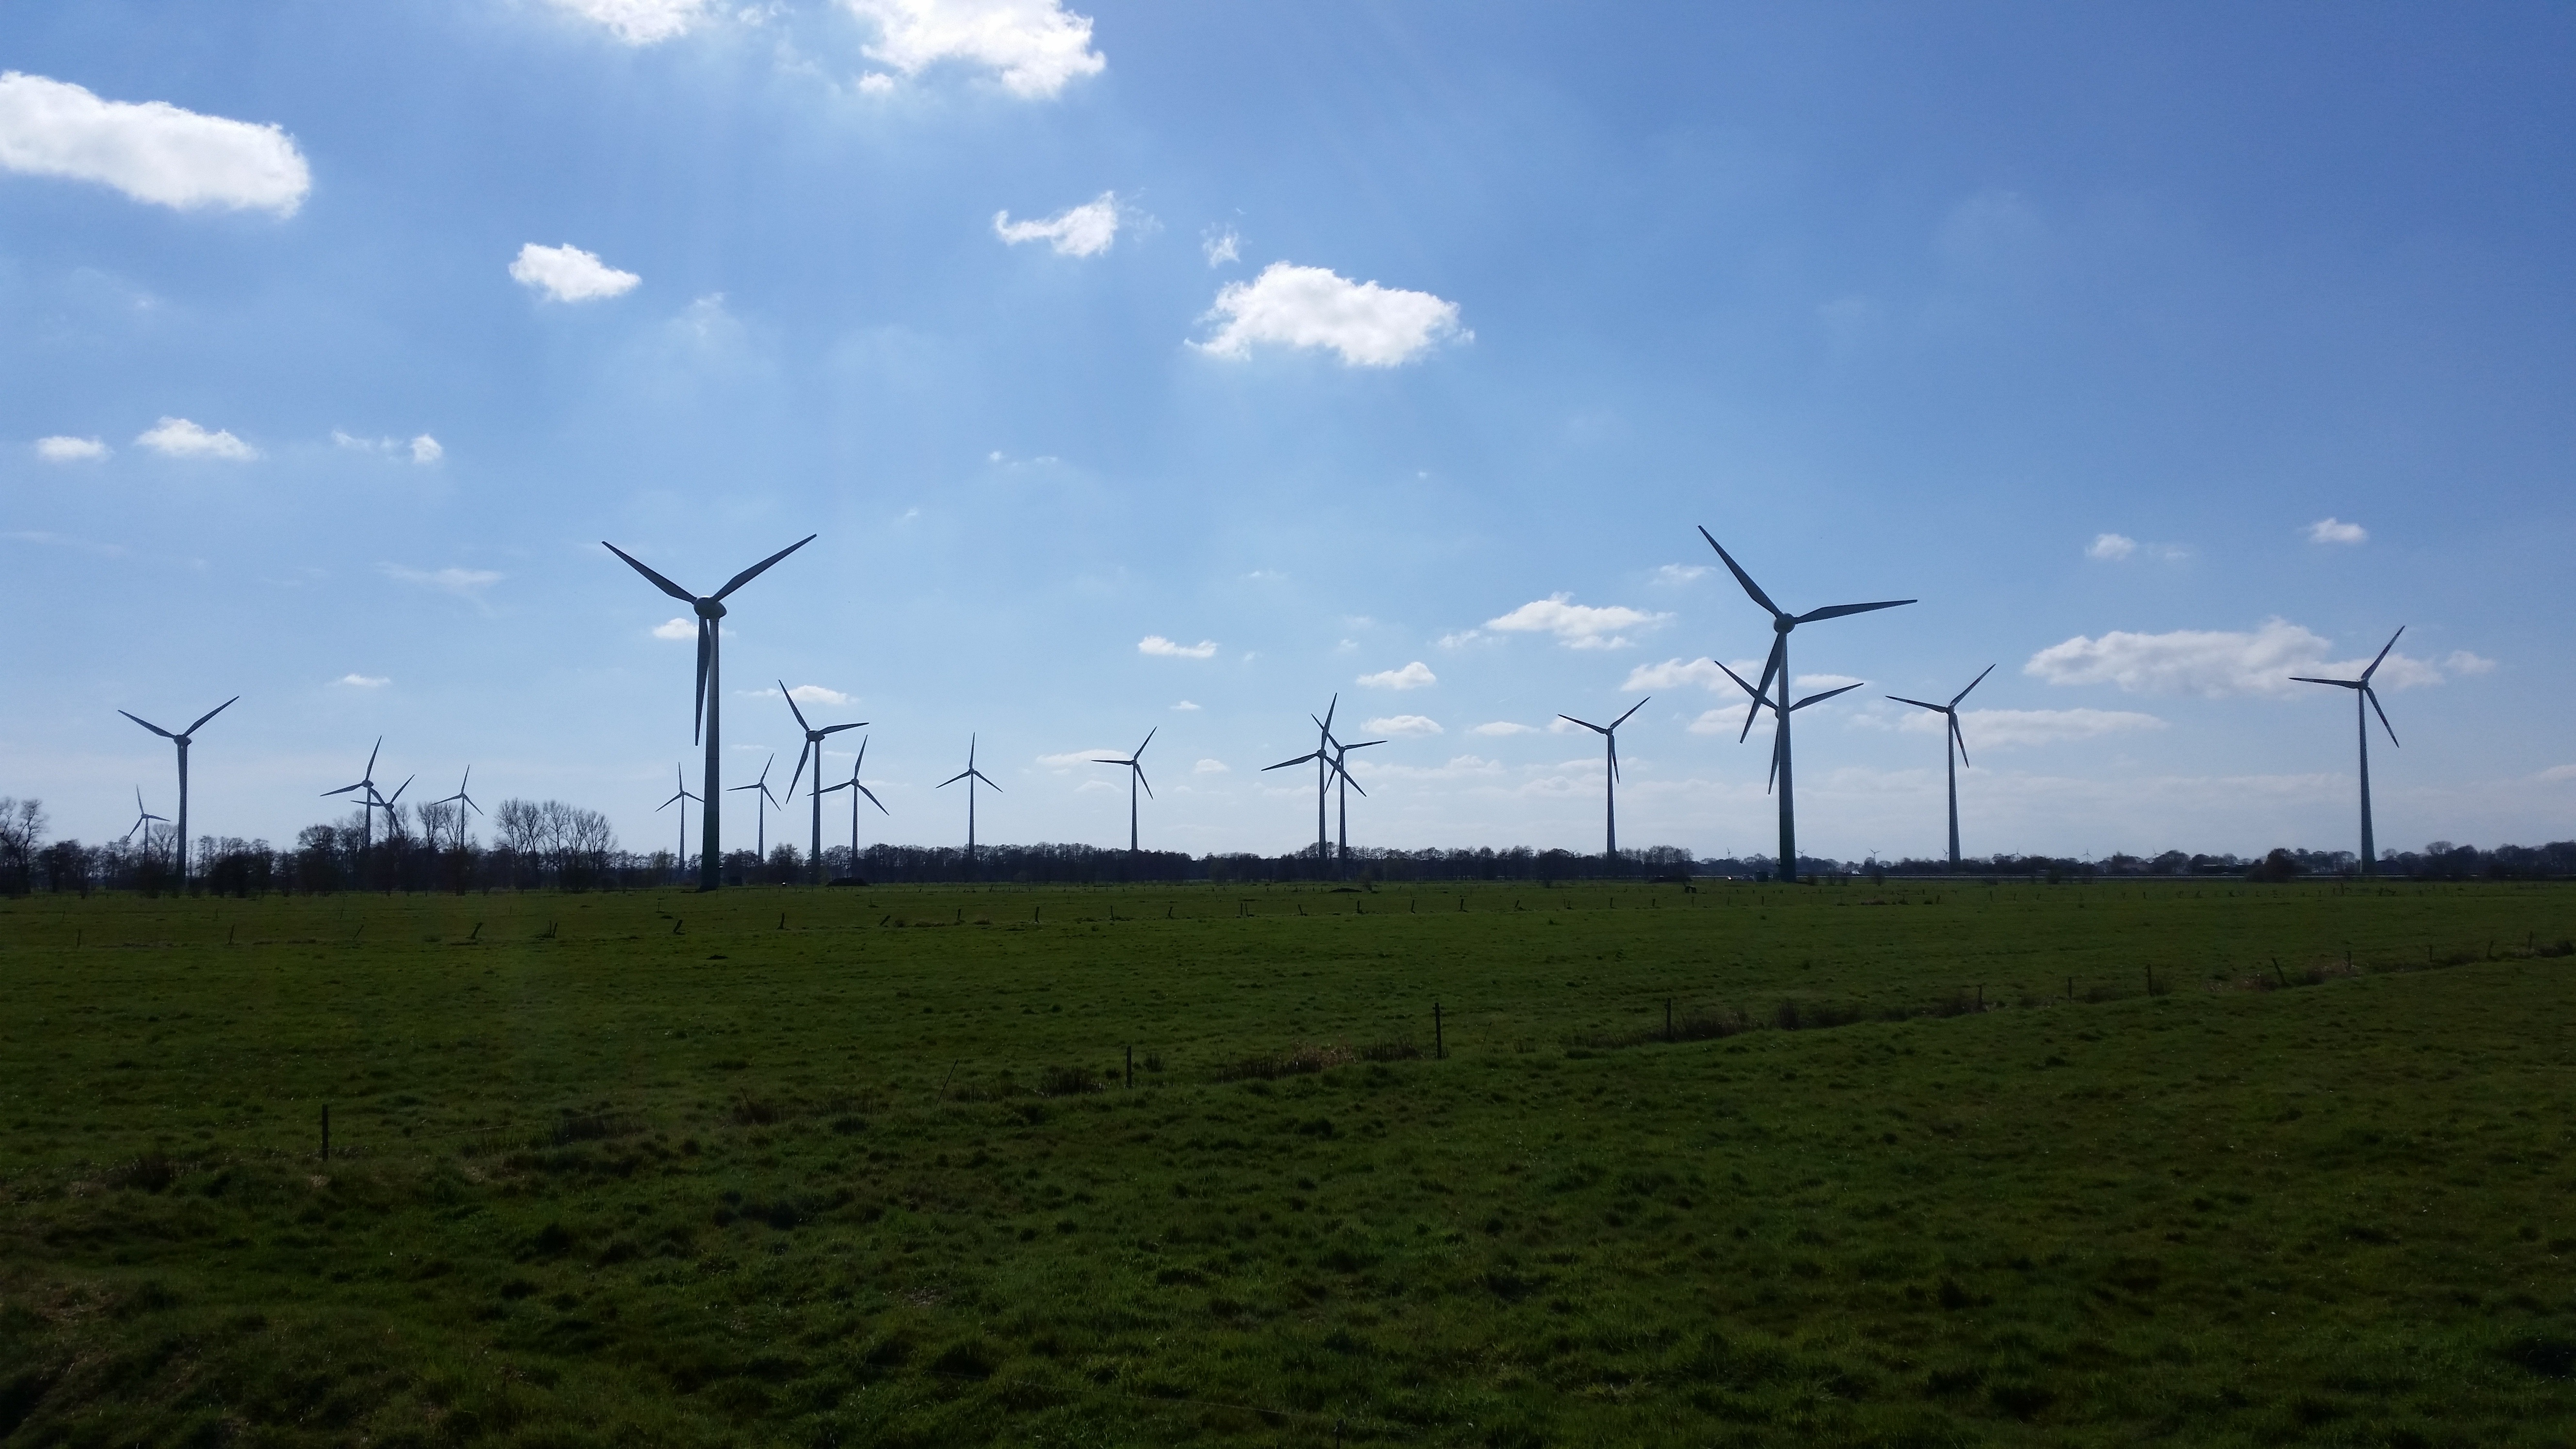
landscape, sky, field, prairie, windmill, wind, machine, wind turbine, electricity, plain, energy, wind power, current, mill, grassland, wind farm, wide, east frisia, rural area, windr der, overhead power line